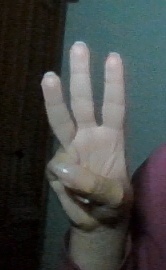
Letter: thaa